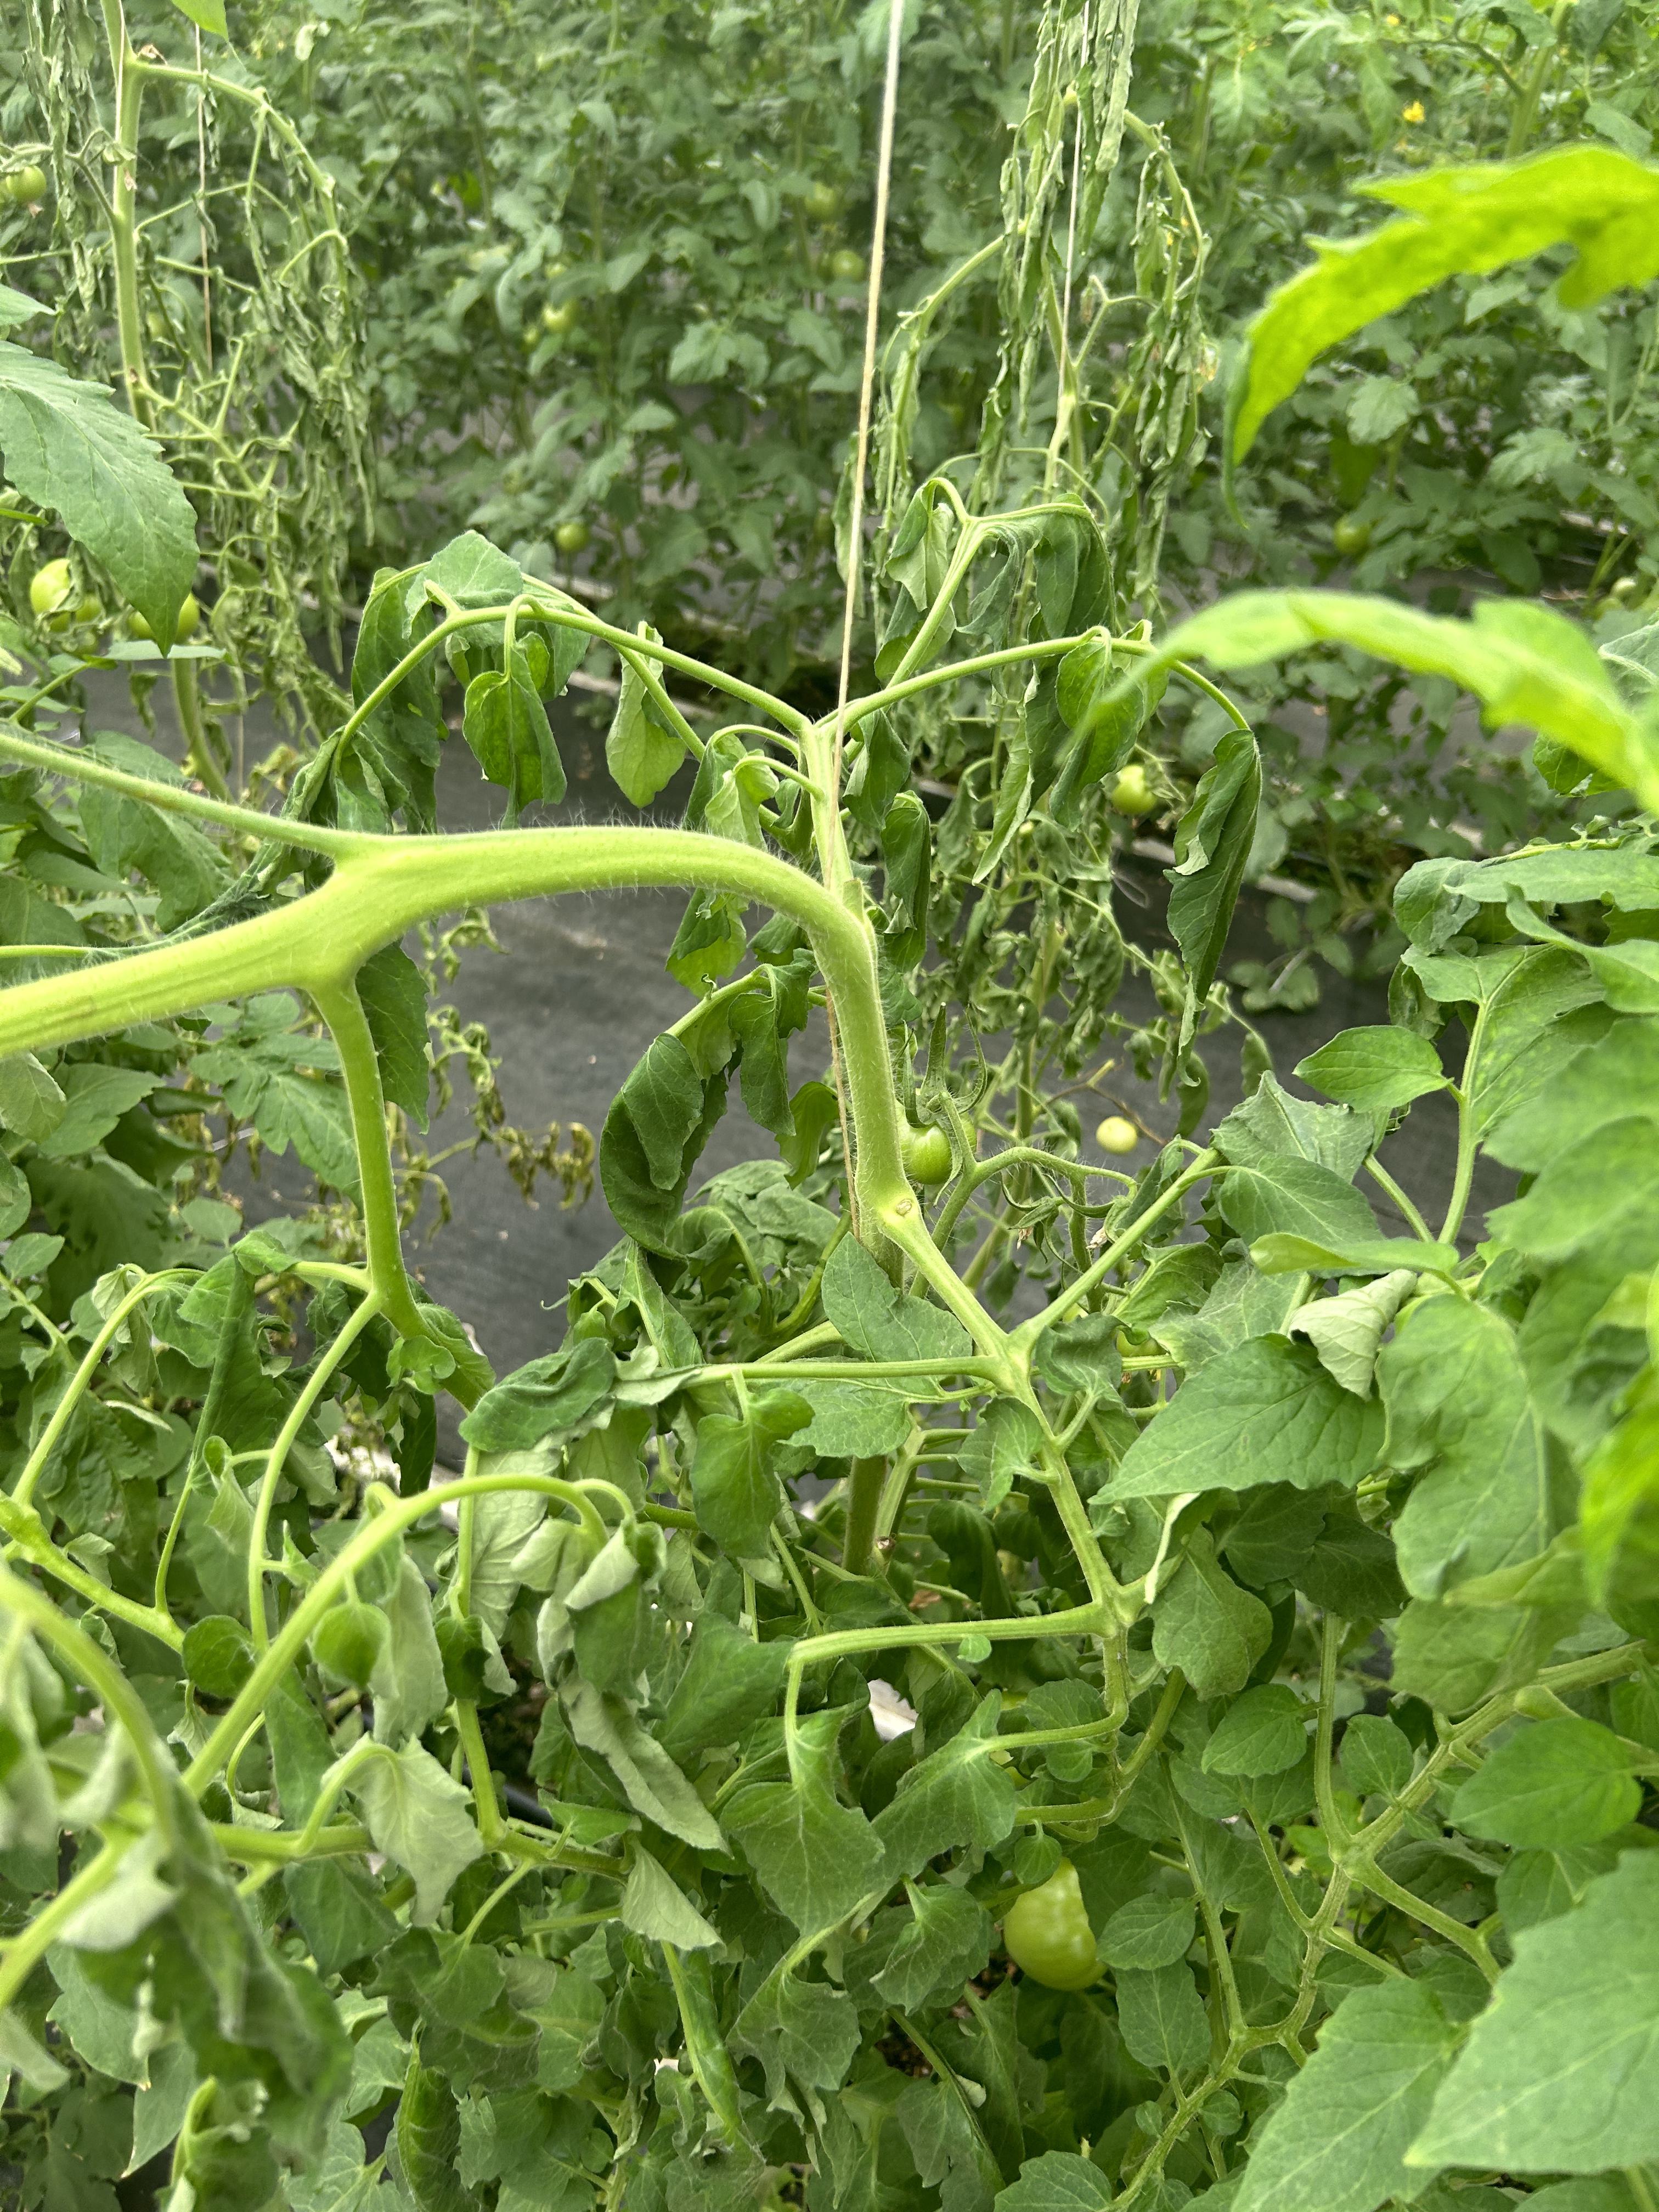
Disease: Wilt